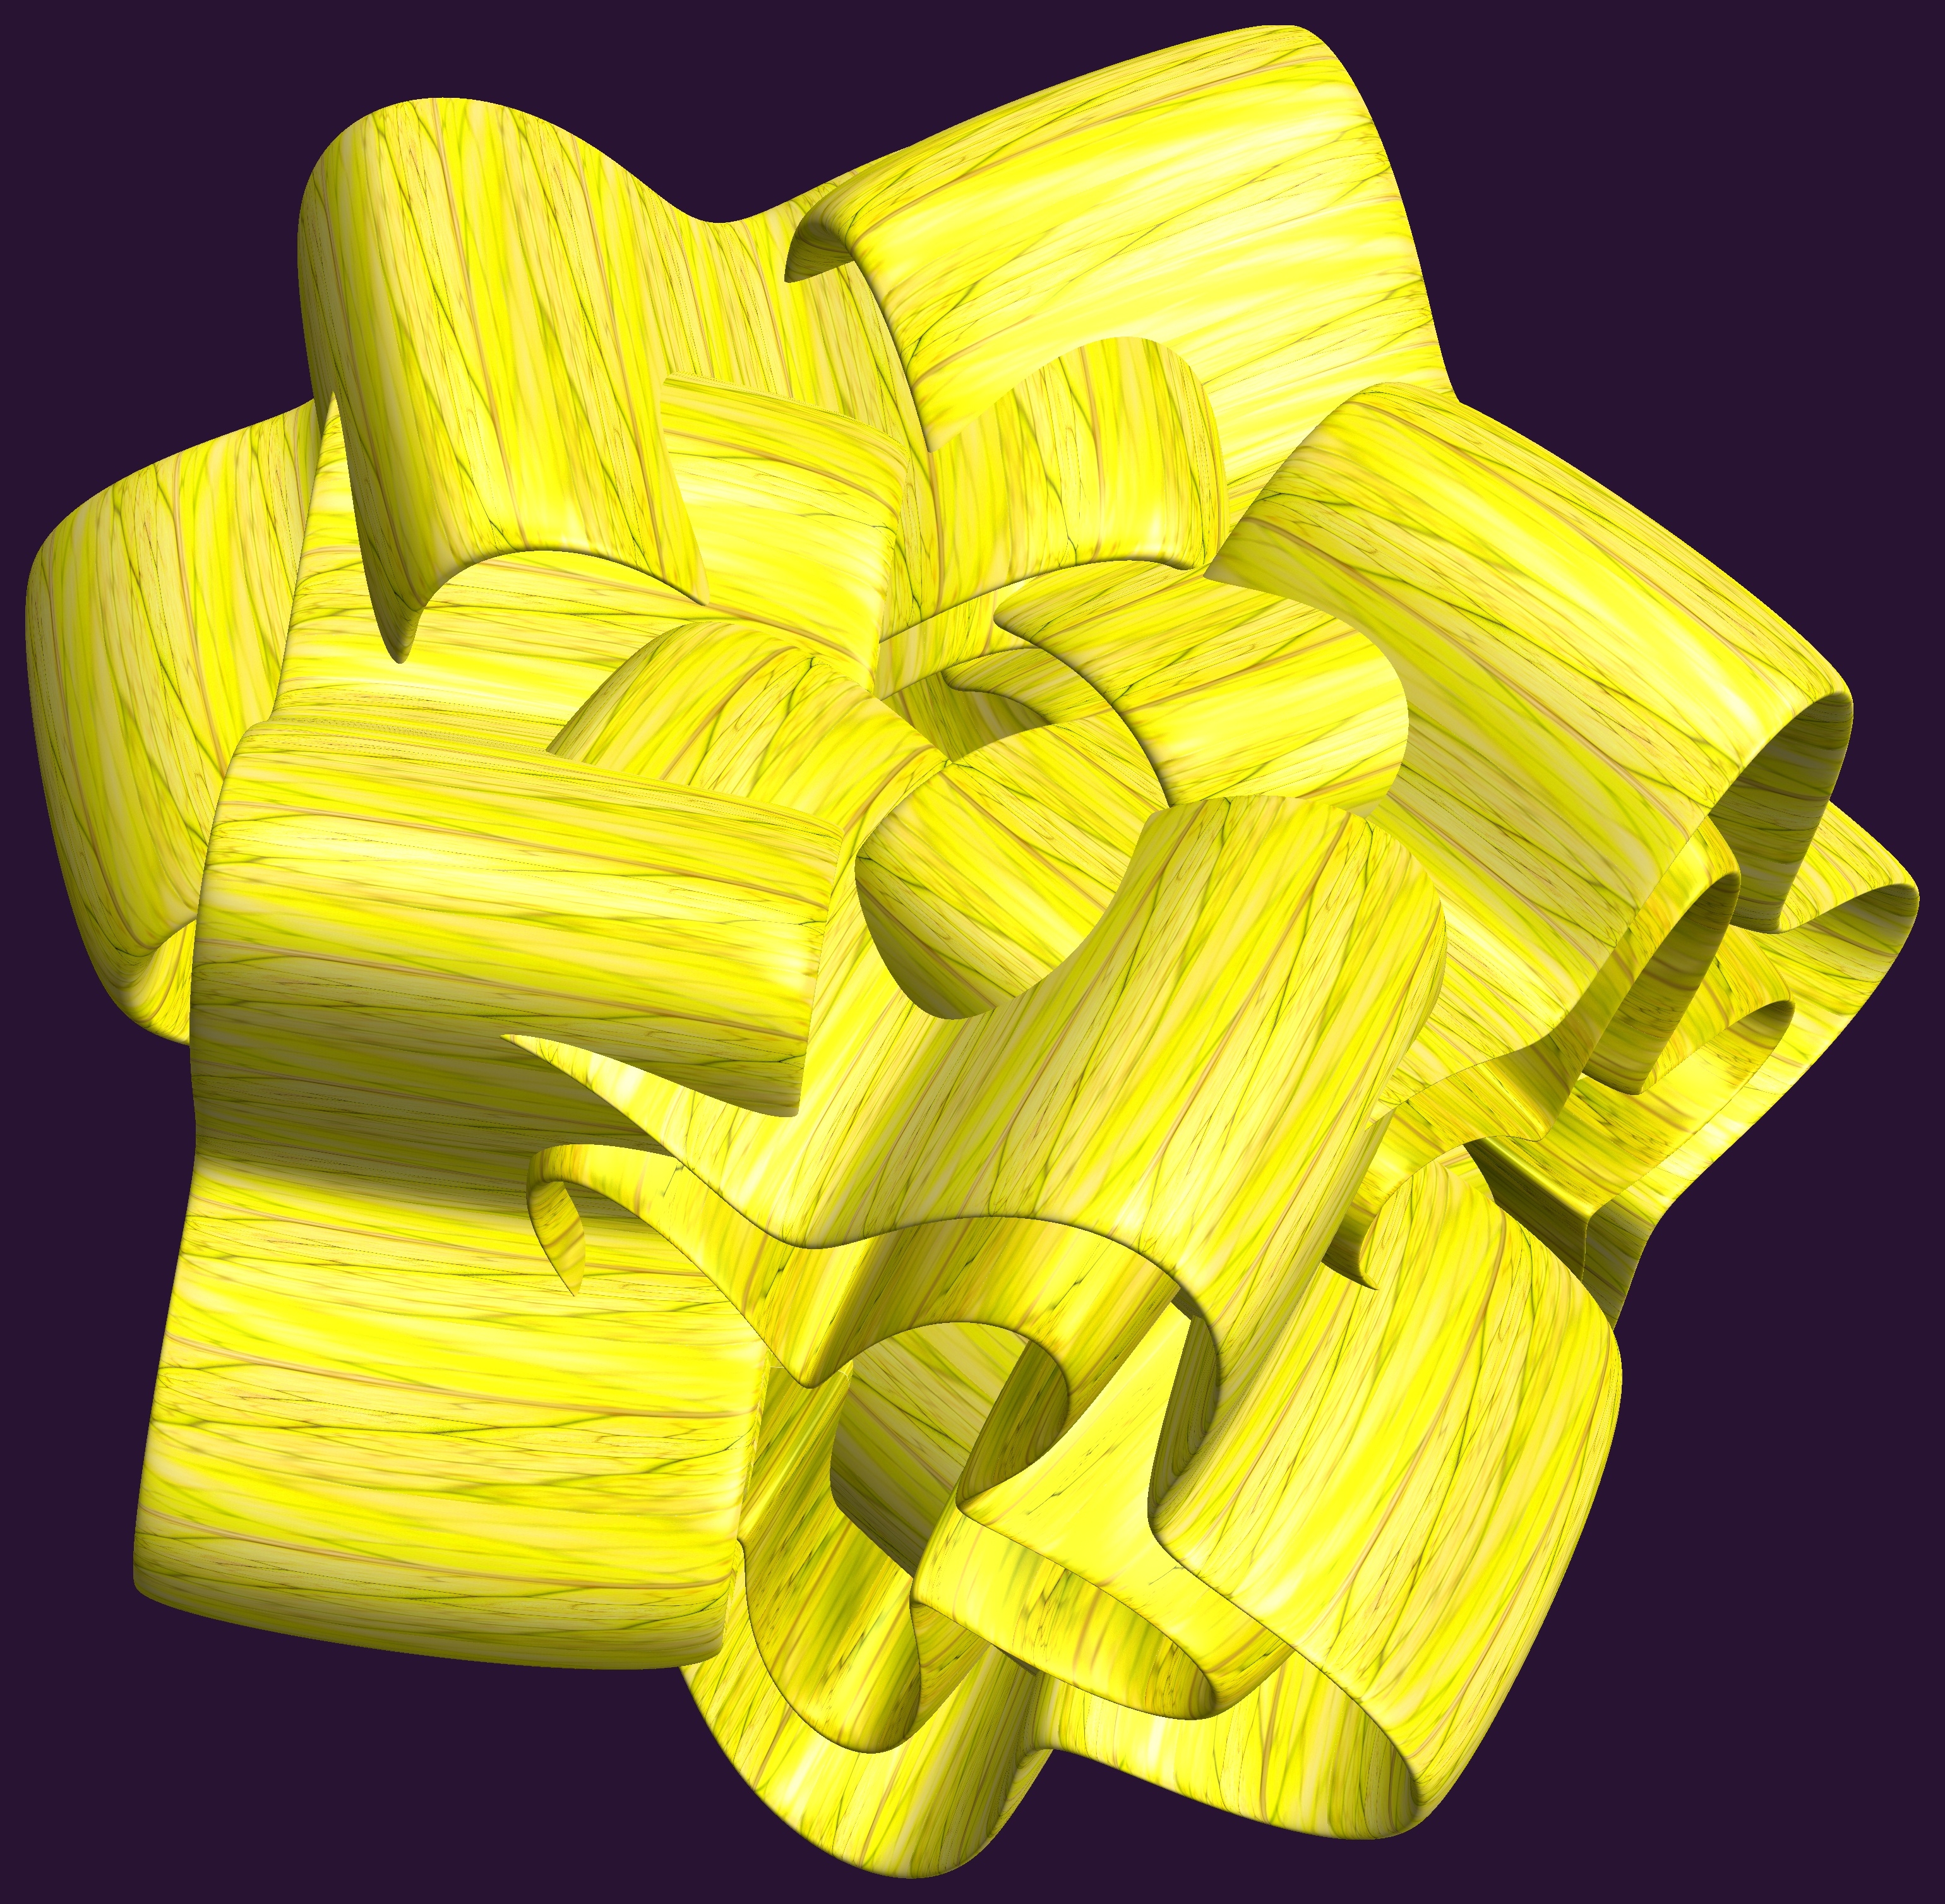
hand, structure, texture, flower, petal, pattern, yellow, product, figure, design, symmetry, 3d, graphic, mathematica, cg, parametricplot3d, code, program, algorithm, abstruct, mapping, flowering plant